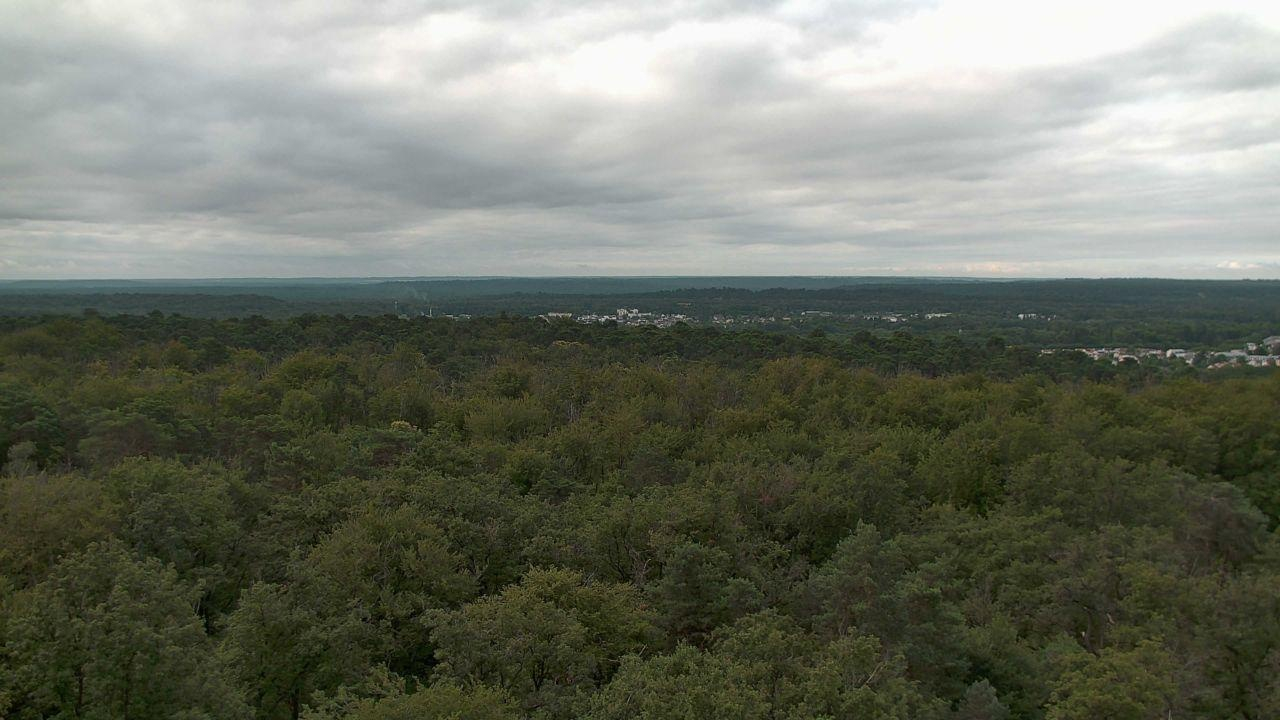
Fire: no
Smoke: yes